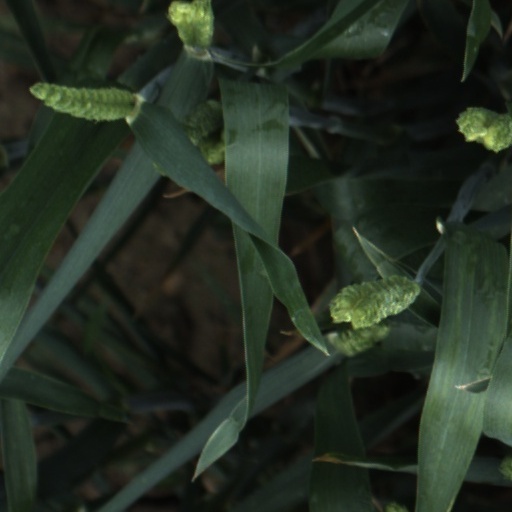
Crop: wheat